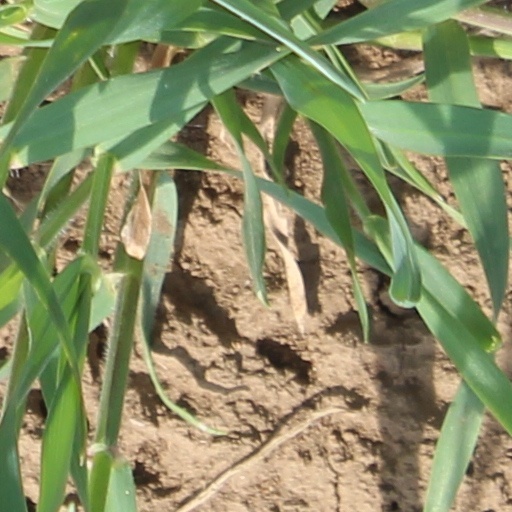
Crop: wheat